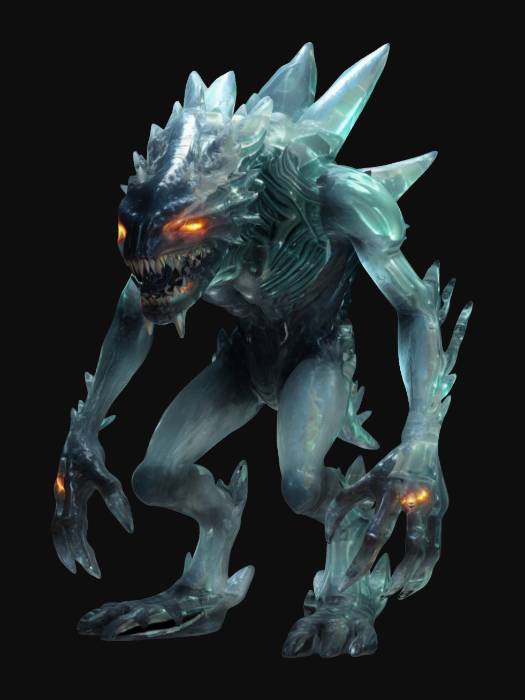
미적 점수 (1~10점): 5